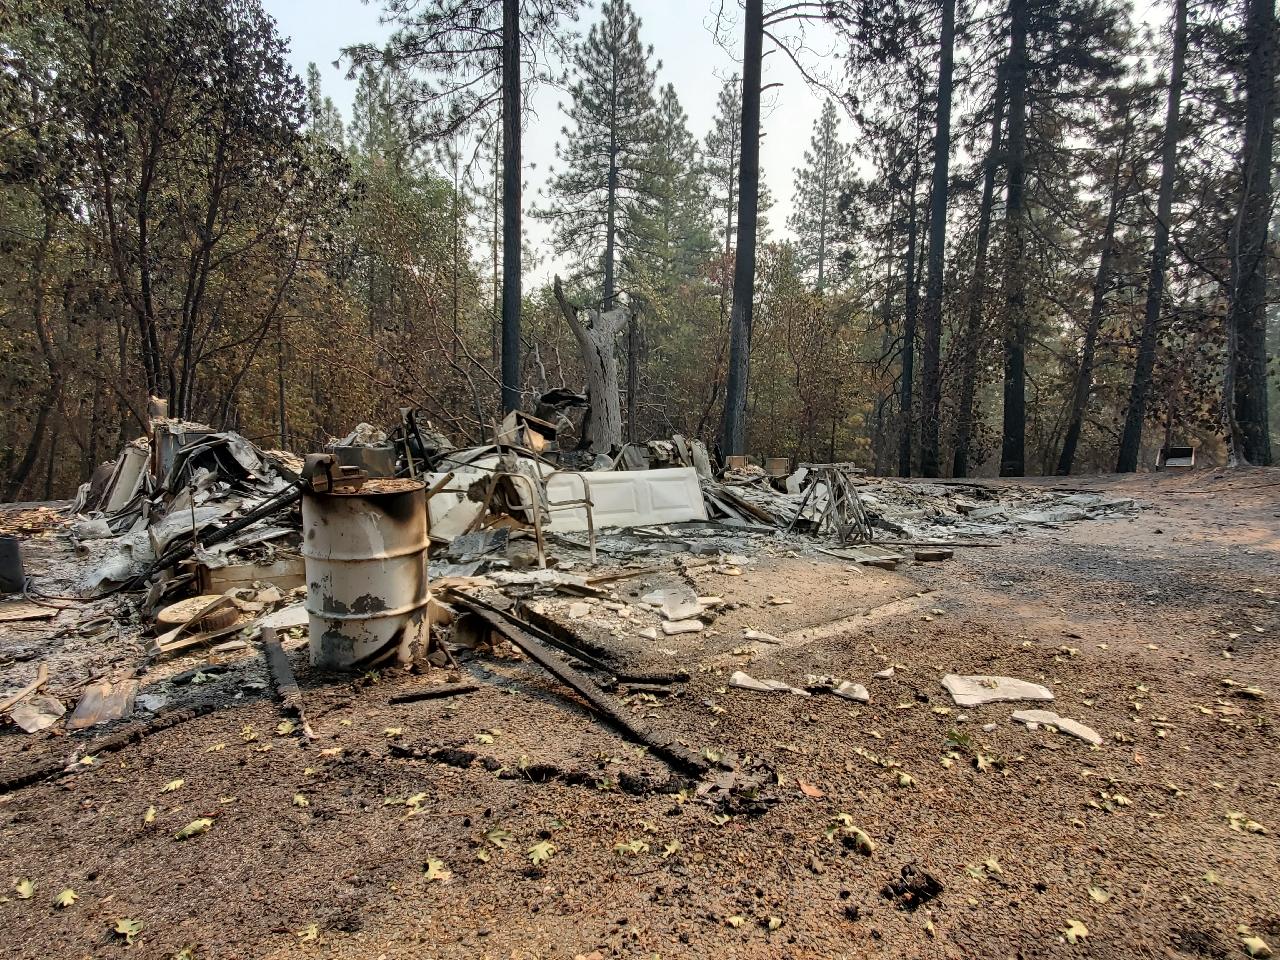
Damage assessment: destroyed